Lindy effect

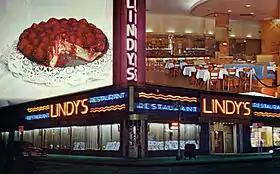
Lindy's delicatessen at Broadway and 51st St in New York City

The origin of the term can be traced to Albert Goldman and a 1964 article he had written in "The New Republic" titled "Lindy's Law." The term Lindy refers to Lindy's delicatessen in New York, where comedians "foregather every night [to] conduct post-mortems on recent show business 'action.'" In this article, Goldman describes a folkloric belief among New York City media observers that the amount of material comedians have is constant, and therefore, the frequency of output predicts how long their series will last: